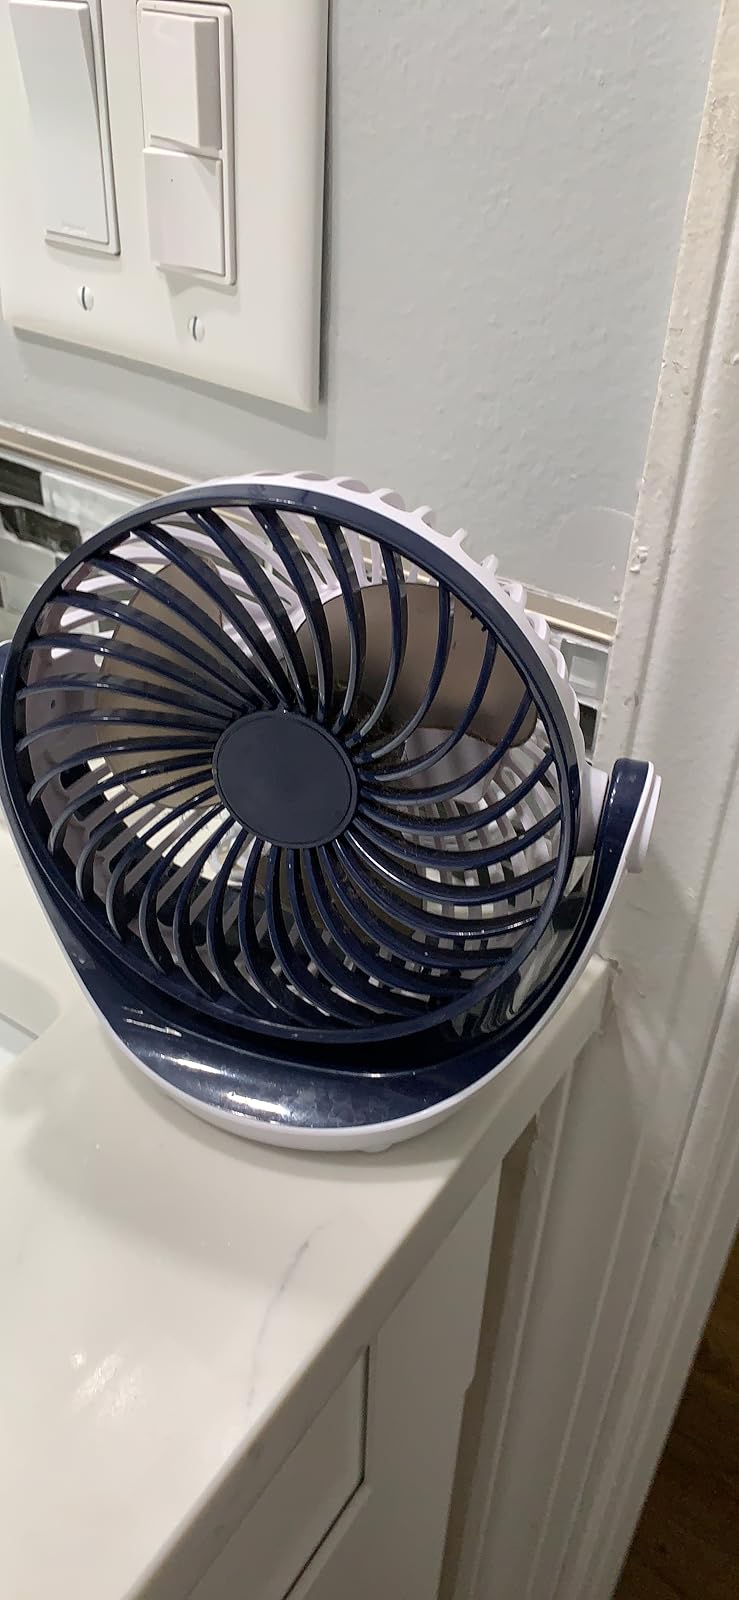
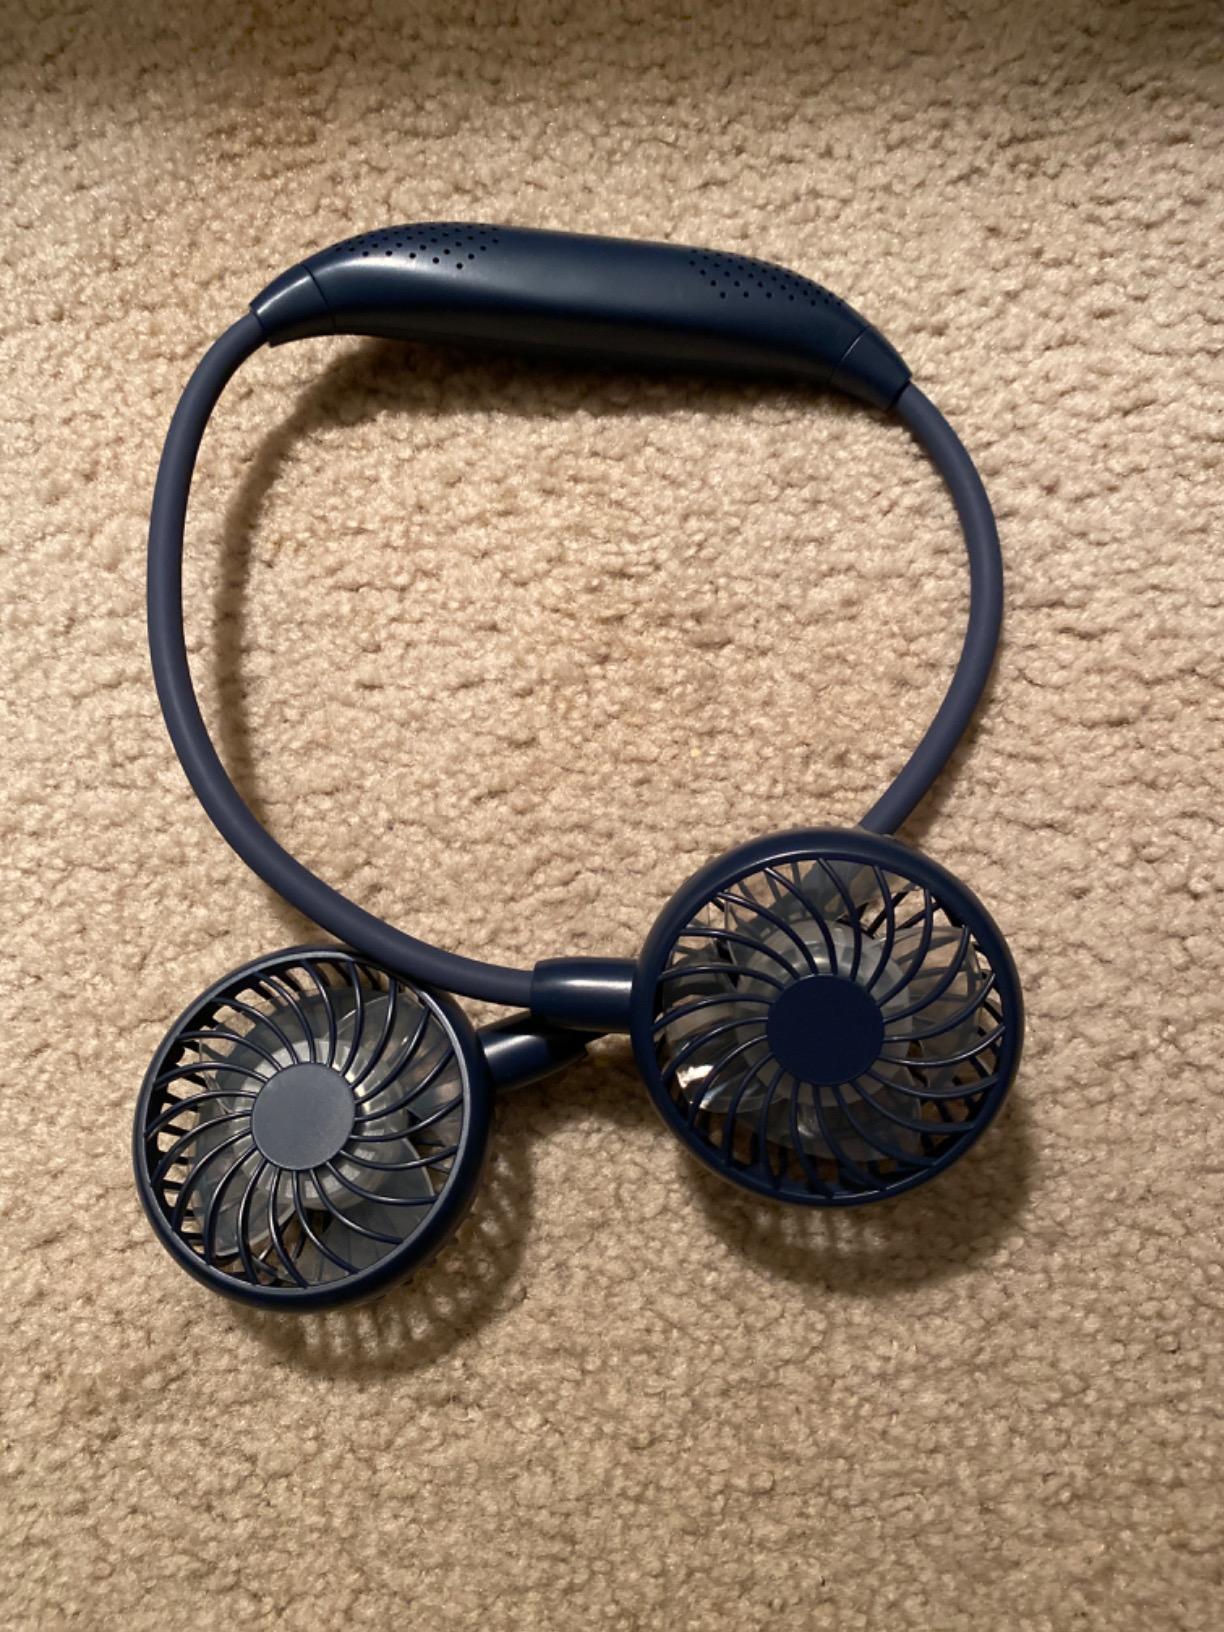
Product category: fan
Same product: no